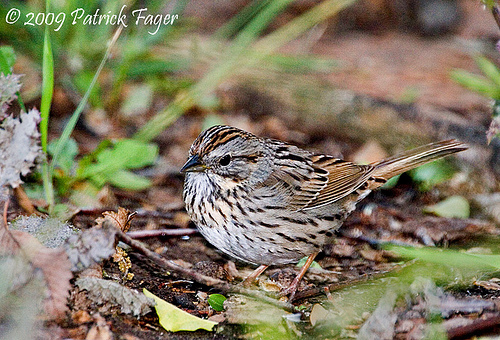
the bird has a small black bill and black eyering.
this is a brown and black spotted bird with a small black beak.
the small bird has a colorful looking feathers that's brown and black
this bird is brown and white in color with a black beak, and white eye rings.
small grey brown and black bird with medium to long orange tarsus and medium beak
this bird is brown with white and black and has a very short beak.
brown and grey bird with black stripes and a small black pointed beak.
this small bird has a uniquely patterned black and tan coloring, as well as a striped crown and a short, wide pointed bill.
a very small bird with a small head and brownish coloring with speckled black on breast.
this bird is white and brown in color, and has a stubby black beak.
Species: Lincoln Sparrow